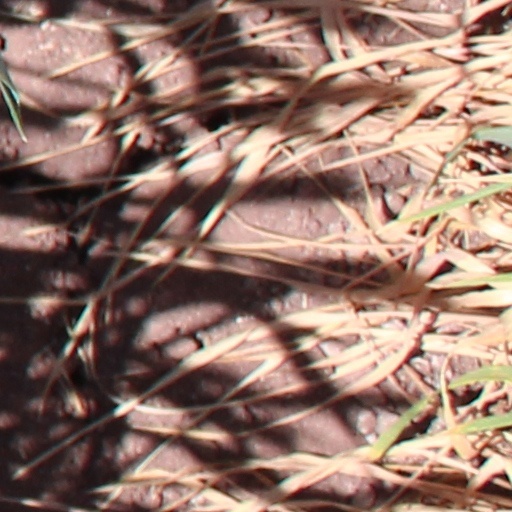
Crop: wheat